Dutch–Portuguese War

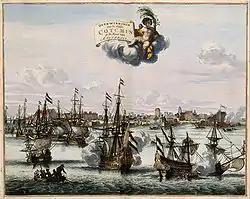
The capture of Kochi and victory of the VOC over the Portuguese in 1663. Atlas van der Hem (1682).

The Dutch found what they were looking for in Batavia, conquered by Jan Pieterszoon Coen in 1619. The city would become the capital of the Dutch East Indies.